Metamorphabet

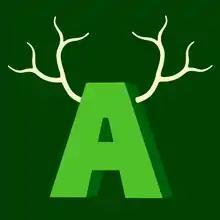

The player interacts with each letter to proceed through the alphabet. For instance, the letter A grows antlers, becomes an arch, and begins to amble. Then it is replaced by the letter B. The letters and words are read aloud.